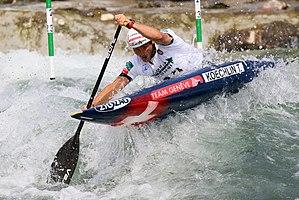
Thomas Koechlin en finale des championnats d'europe
Le slalom est une des disciplines du canoë-kayak, se pratiquant en eau vive.